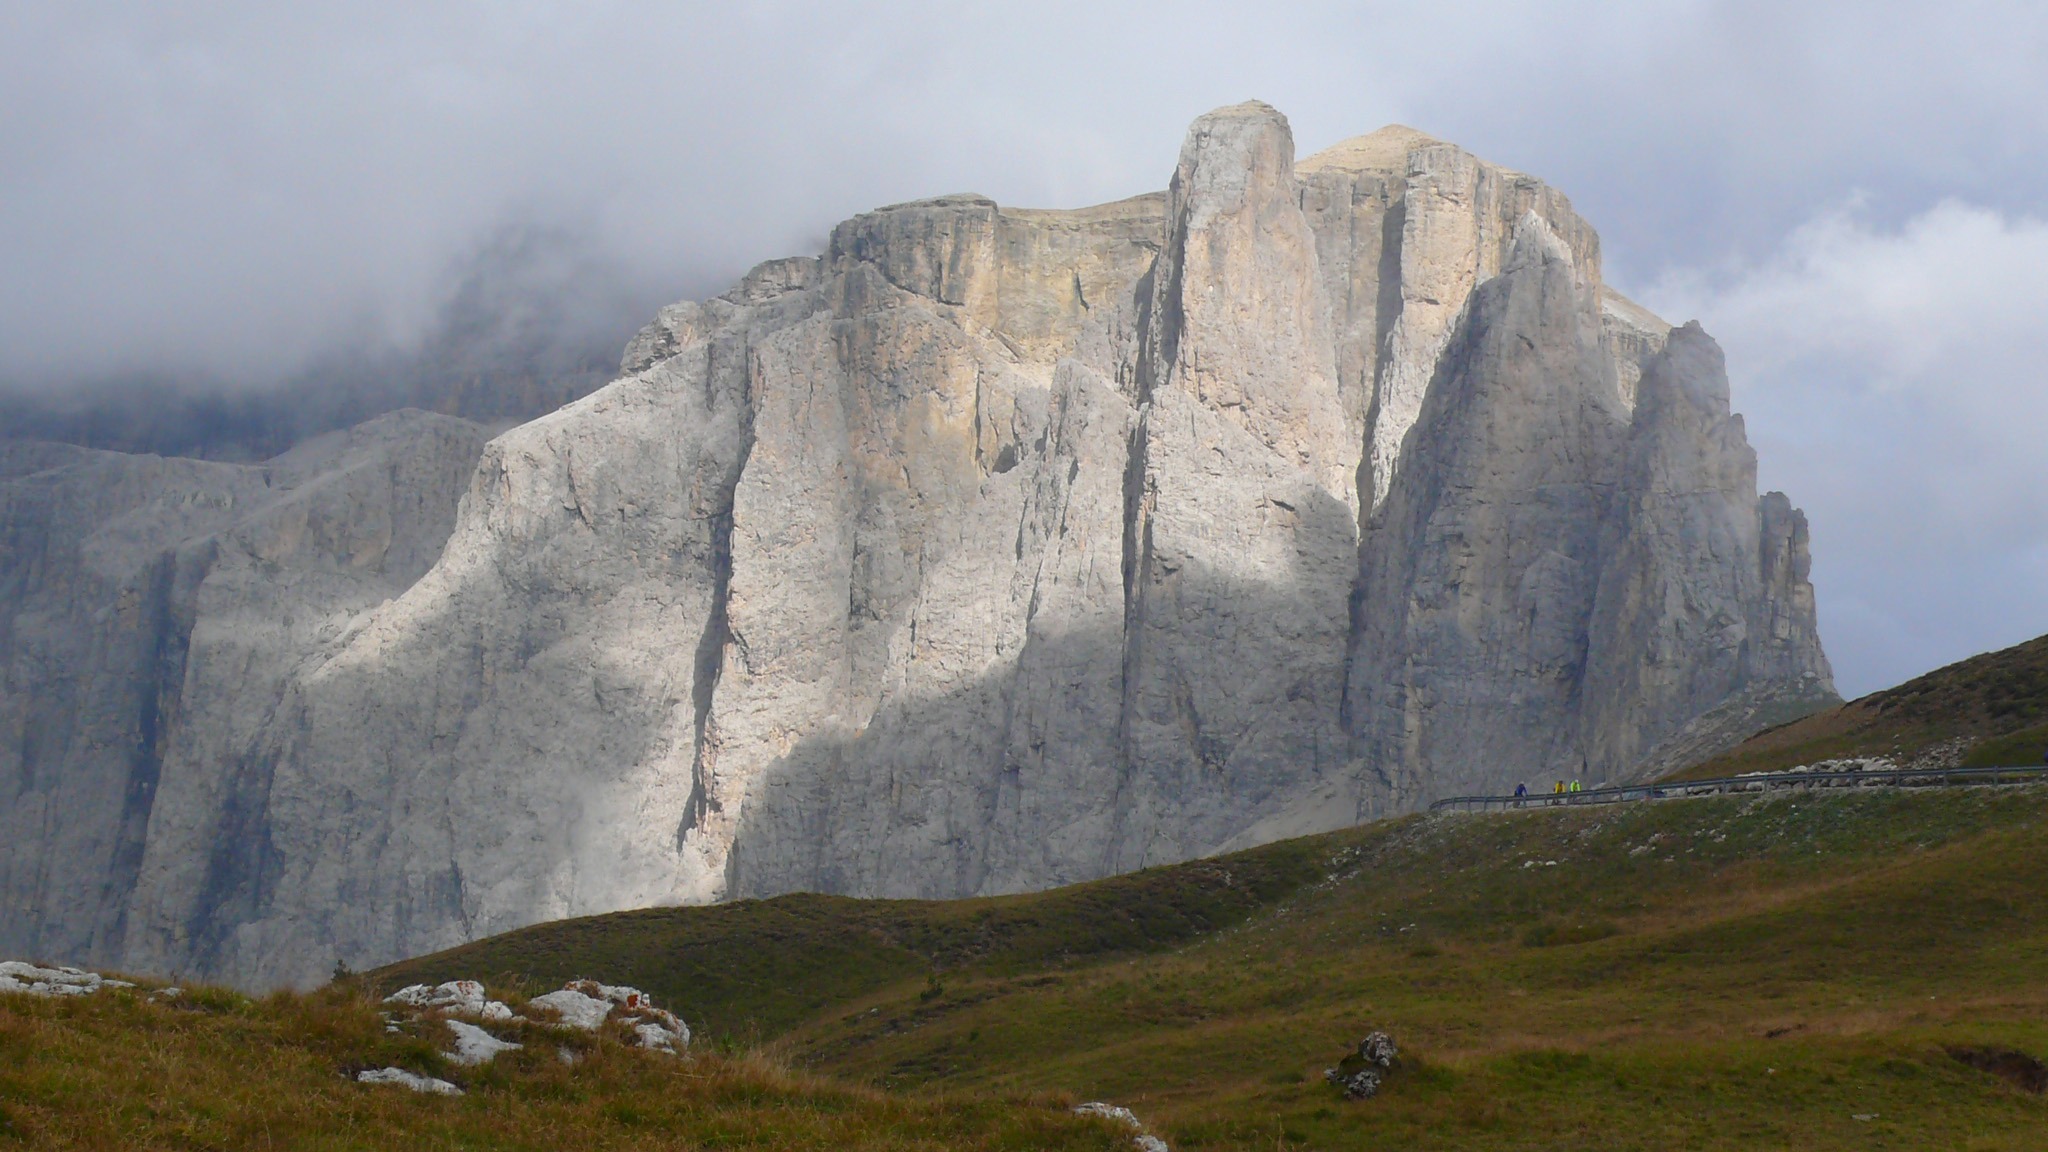
landscape, rock, wilderness, walking, mountain, hill, adventure, valley, mountain range, formation, cliff, italy, terrain, national park, ridge, summit, geology, mountains, alps, badlands, plateau, tirol, fell, landform, mountain pass, geographical feature, mountainous landforms